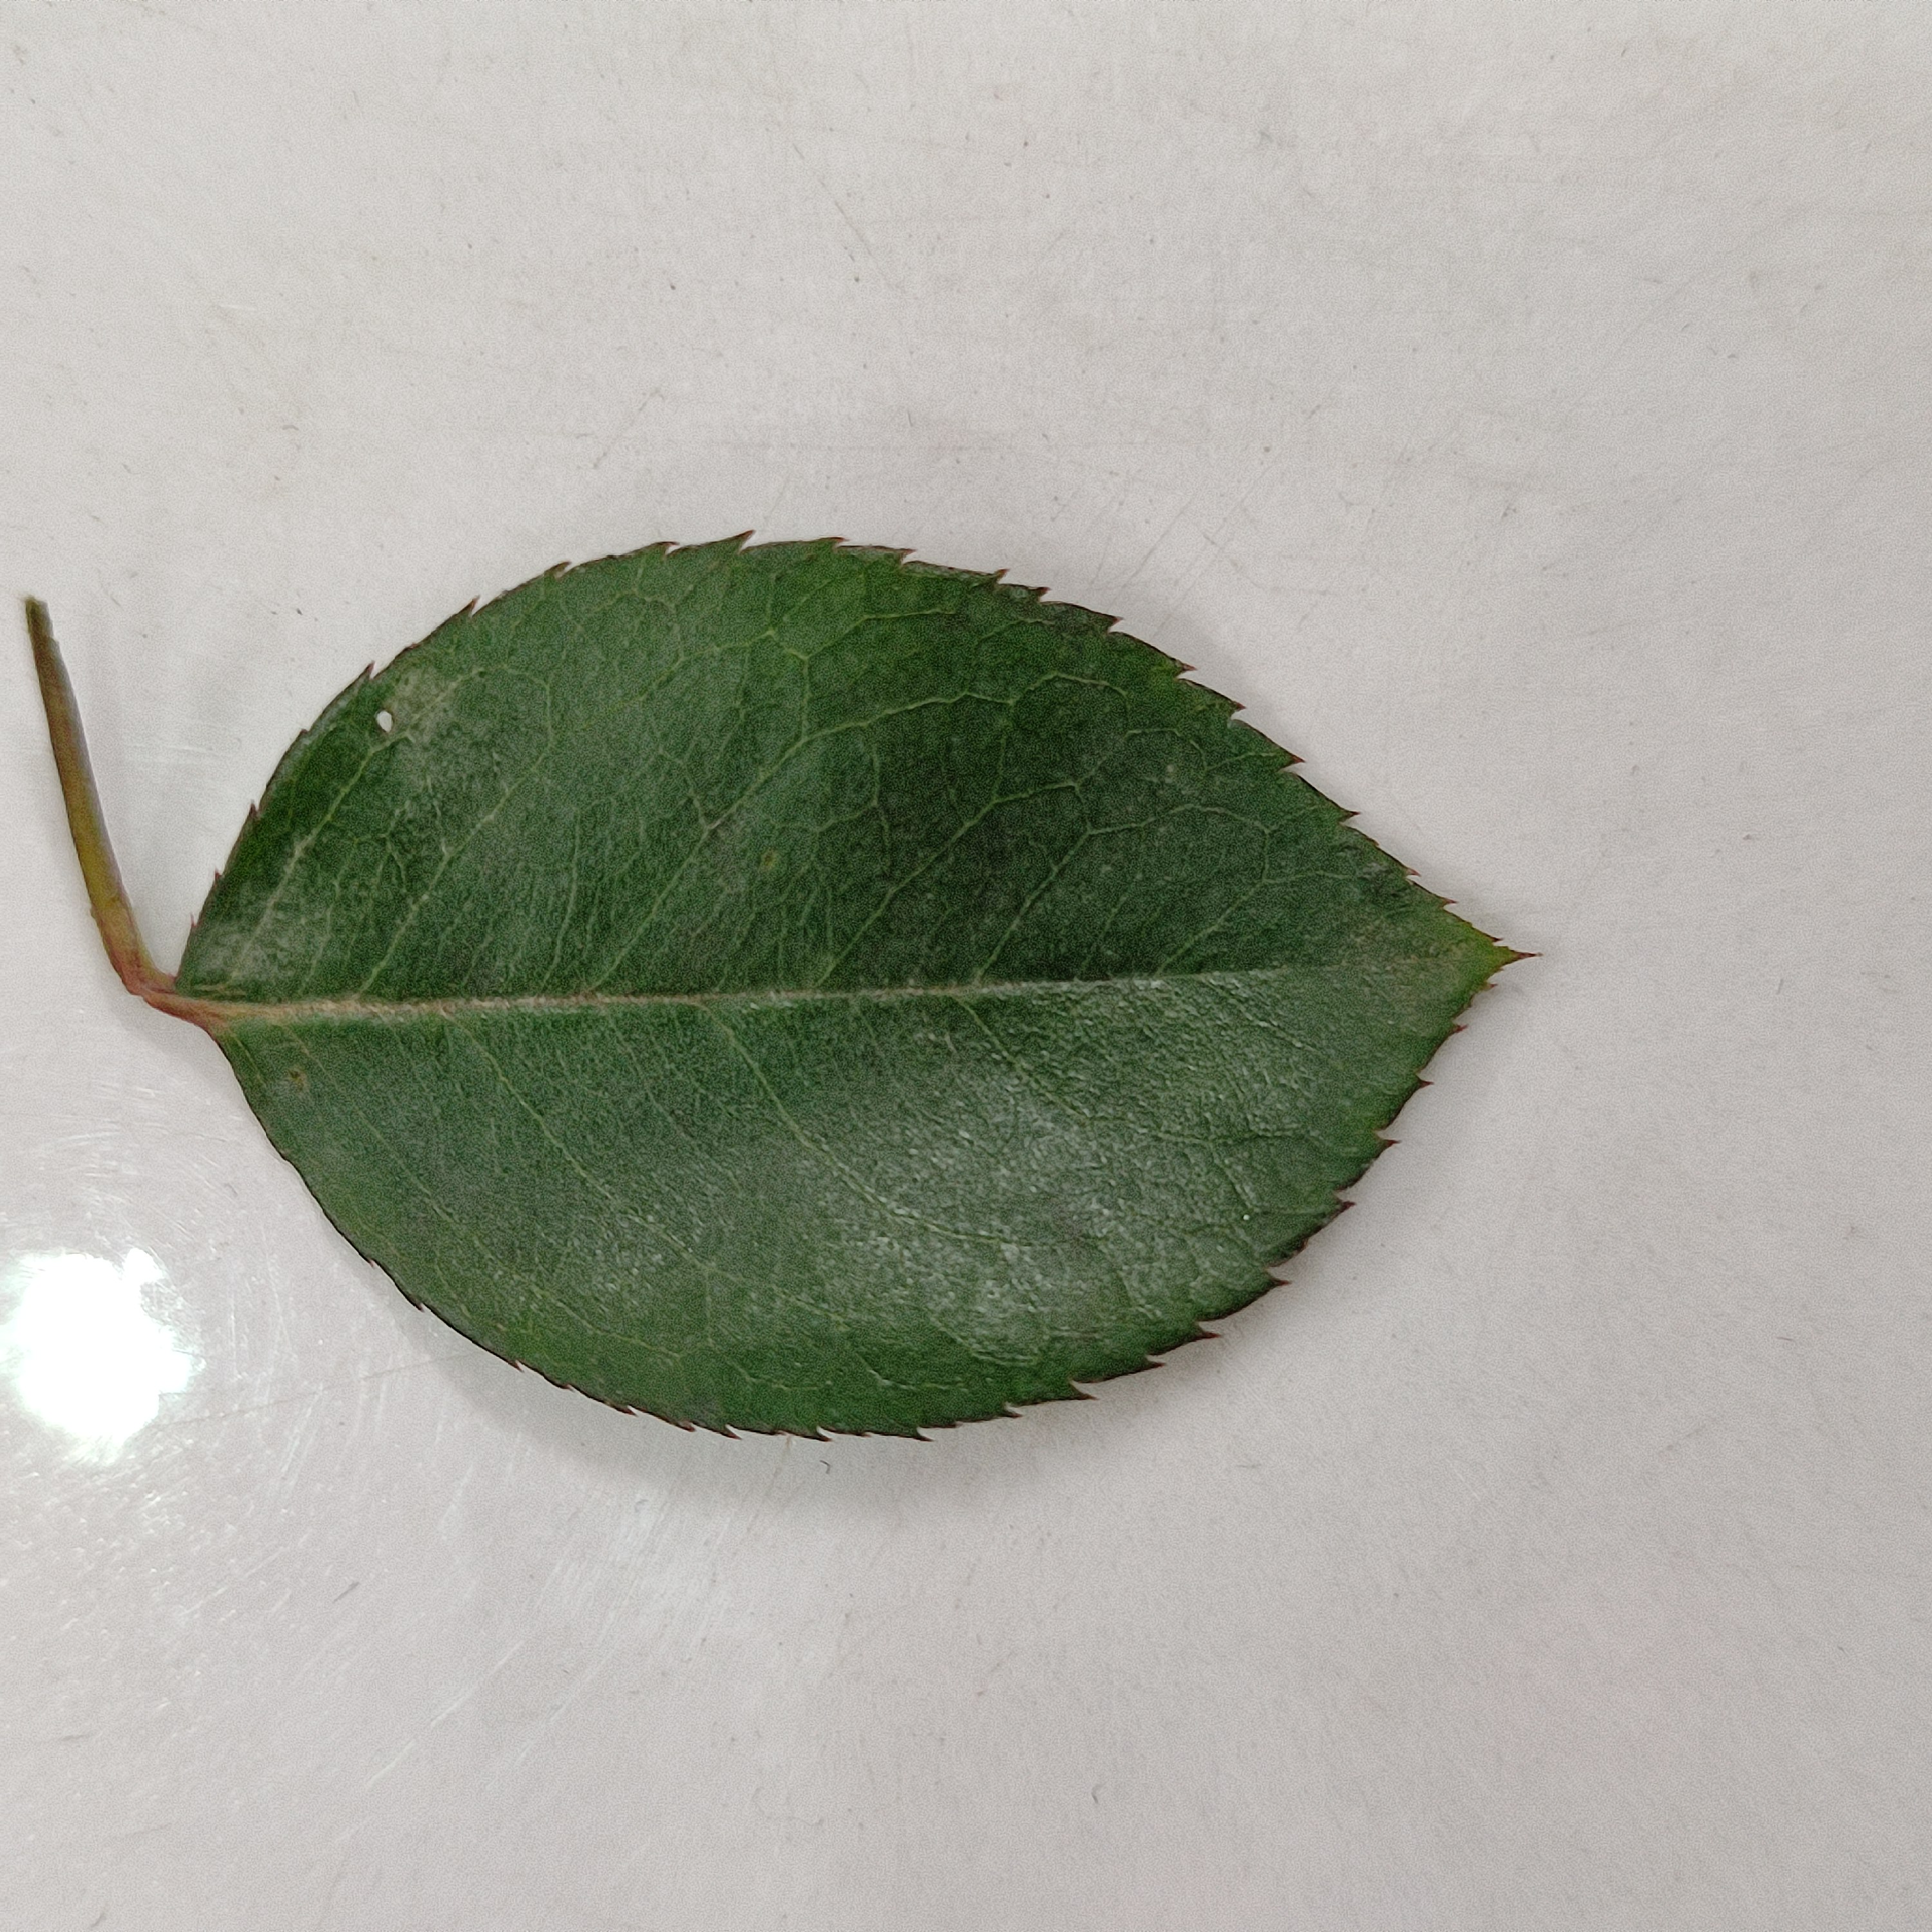
Label: Healthy Leaf